Old School RuneScape

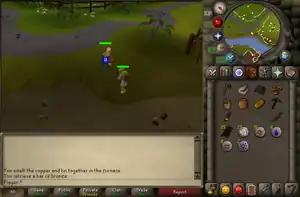
In-game screenshot, showing a player in combat with a goblin

"Old School RuneScape" is an MMORPG with adventure elements with primarily point and click mechanics. It features a persistent world in which players can interact with each other and the environment. The player controls a human character and can interact with NPCs, objects, and entities in the game world by left-clicking or right-clicking and selecting an option from the object's right-click context menu. Users can gain experience points and level up individual skills, making their playable character more powerful in various ways. Players can also take on quests from NPCs for rewards.